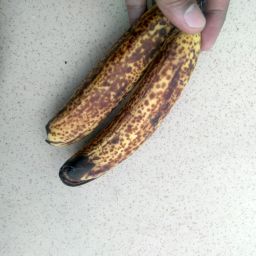
Fruit: Banana
Quality: Bad